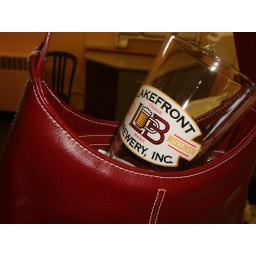
Every girl should keep a pint glass in her purse.